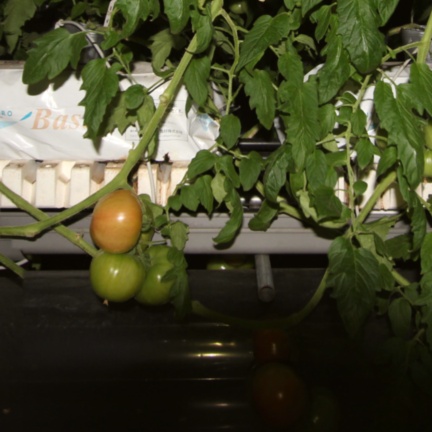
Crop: tomato